List of birds of Uganda

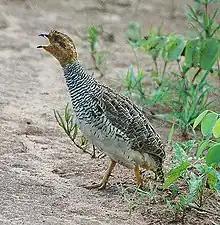
Coqui francolin

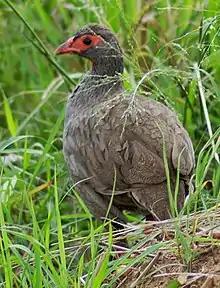
Red-necked francolin

The Phasianidae are a family of terrestrial birds which consists of quails, snowcocks, francolins, spurfowls, tragopans, monals, pheasants, peafowls, and jungle fowls. In general, they are plump (although they vary in size) and have broad, relatively short wings.